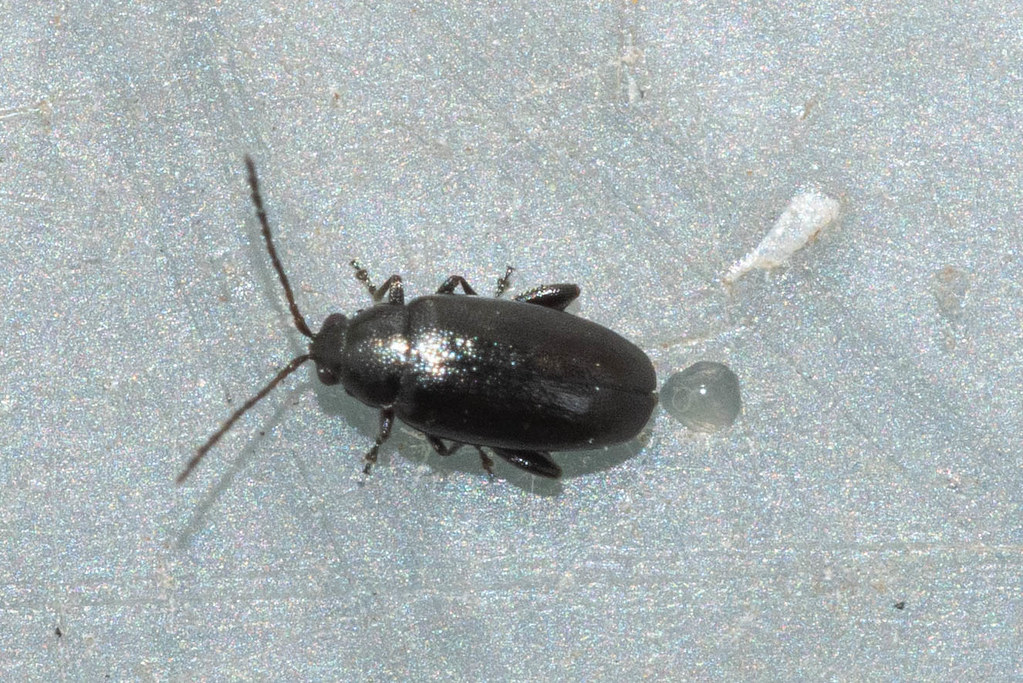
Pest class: crucifer_flea_beetle